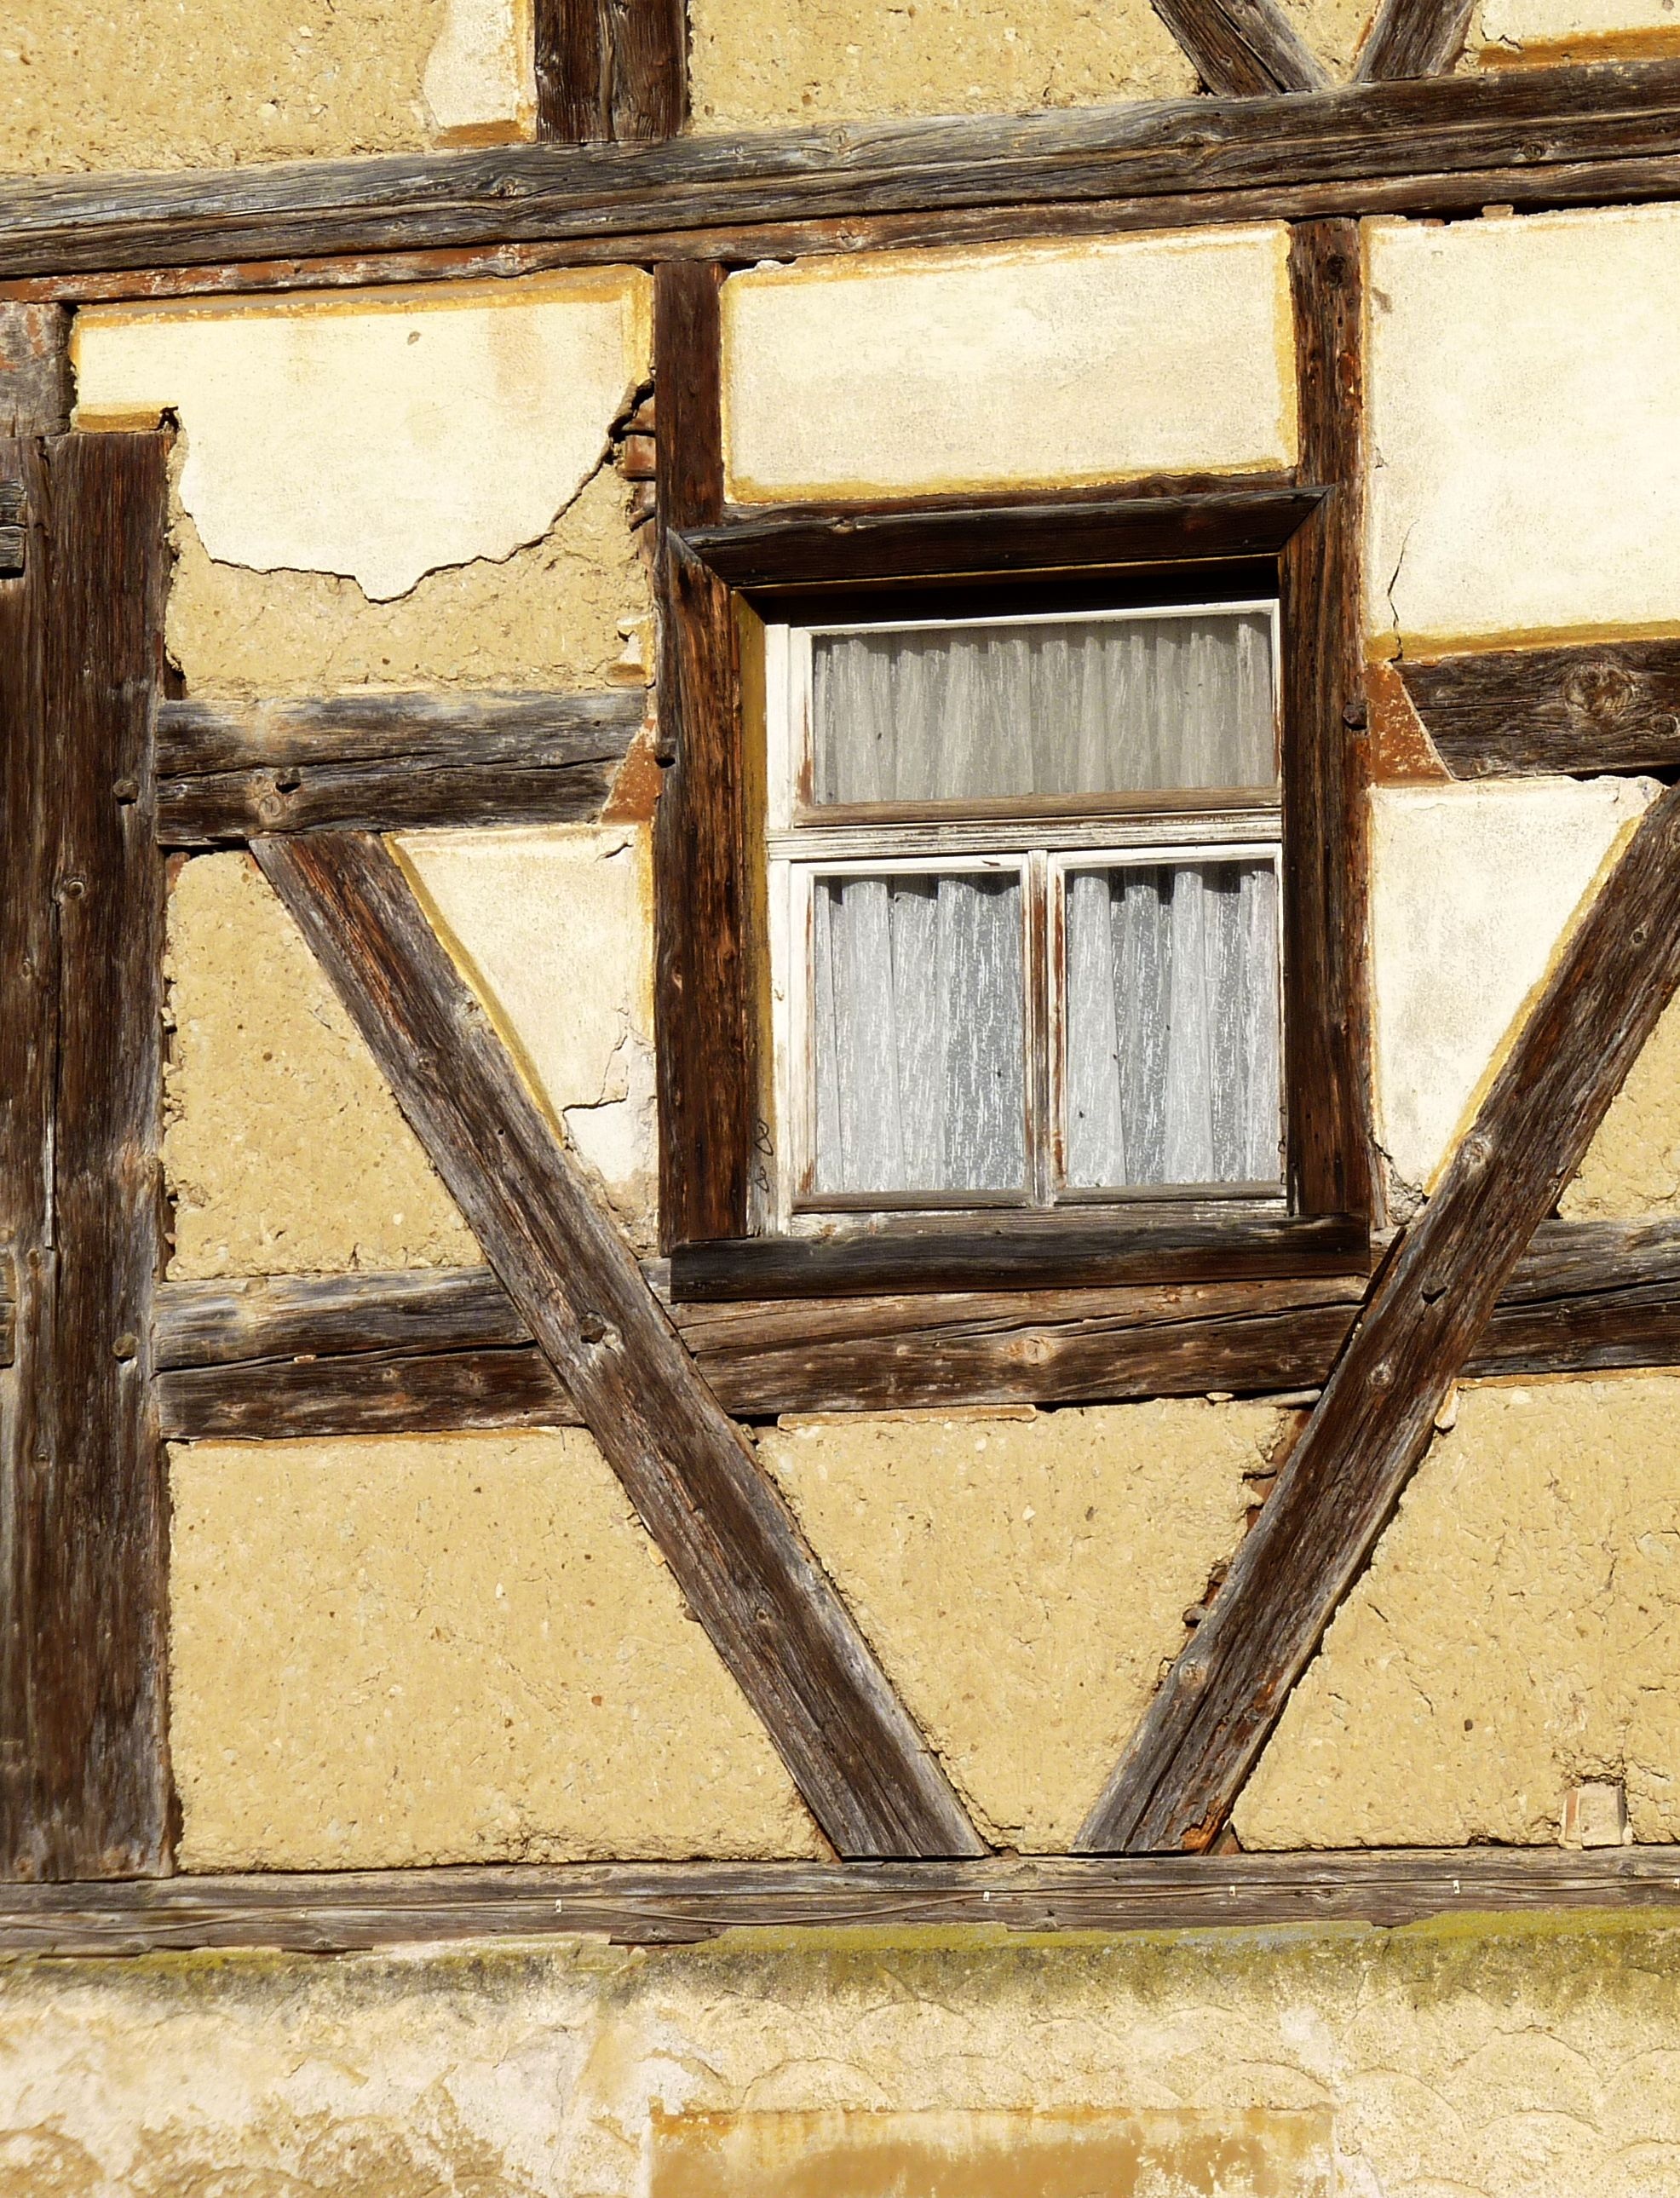
architecture, wood, texture, window, building, old, home, wall, bar, facade, symmetry, picture frame, shape, natural stone, fachwerkhaus, truss, swiss francs, ancient history